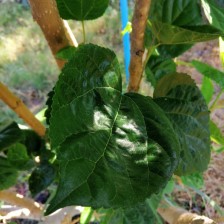
Variety: BlackAustralia